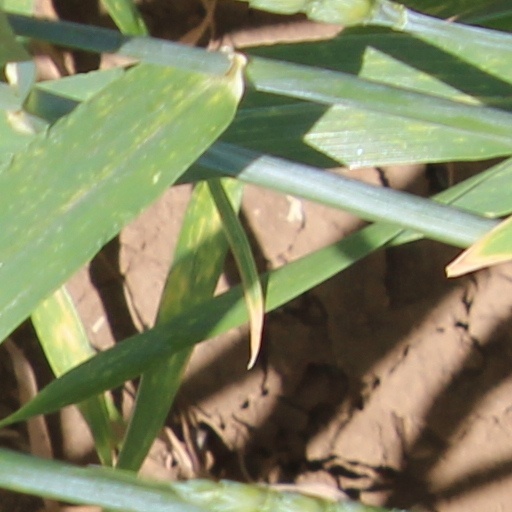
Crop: wheat